United Nations Security Council Resolution 915

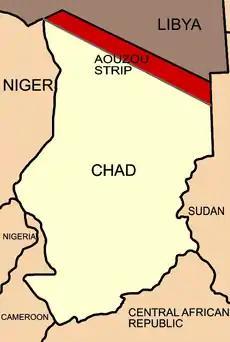
Aouzou Strip region

United Nations Security Council resolution 915 was adopted unanimously on 4 May 1994. While reaffirming Resolution 910 (1994), the Council, acting on a recommendation by the UN Secretary-General Boutros Boutros-Ghali, established the United Nations Aouzou Strip Observer Group (UNASOG) to supervise the withdrawal of Libyan forces from the Aouzou Strip following an International Court of Justice opinion rendered in the Libya–Chad Territorial Dispute case that the strip formed part of the territory of Chad.